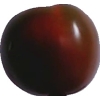
Label: tomato_maroon